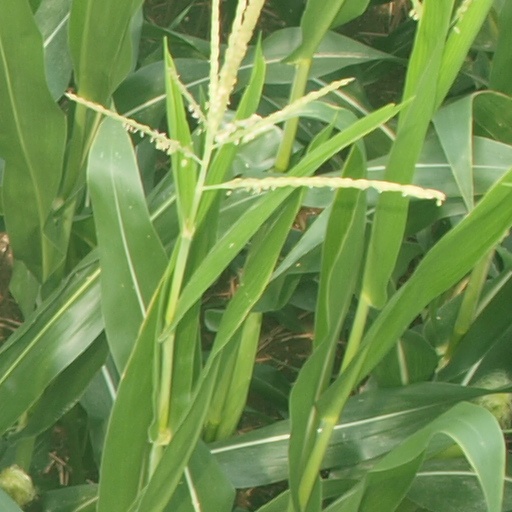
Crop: maize; corn